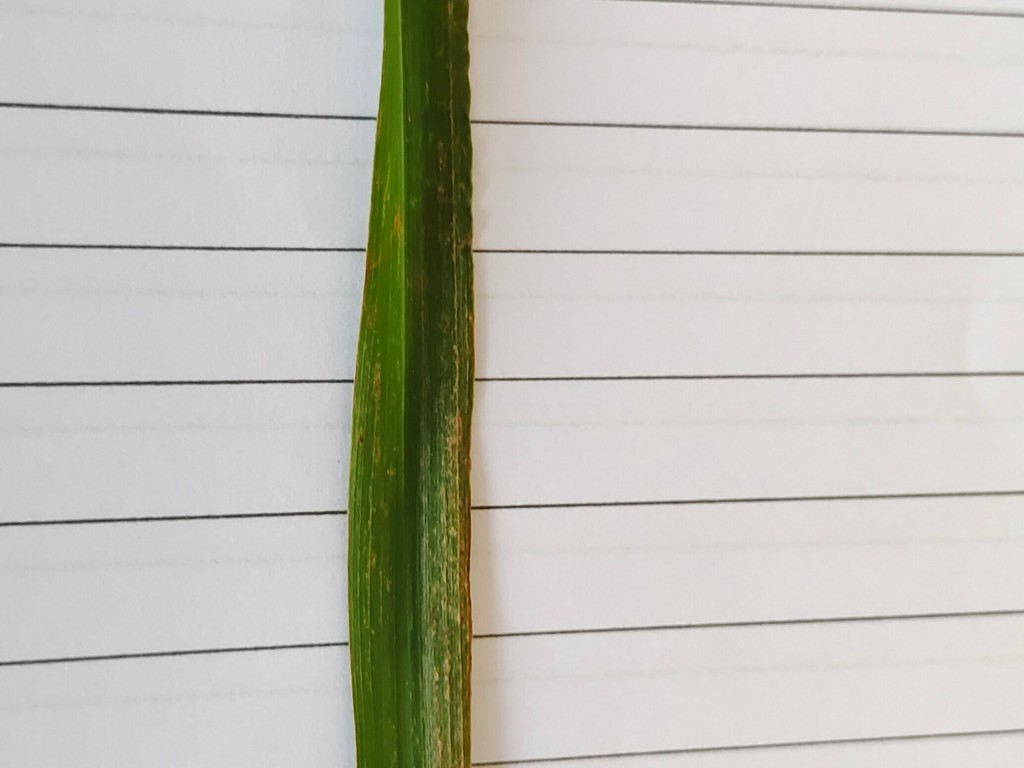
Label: Unhealthy